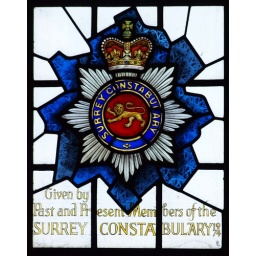
Small stained glass panels by Lawrence Lee in the nave windows of Guildford Cathedral. Surrey Constabulary. Assisted by Janet Christofferson.